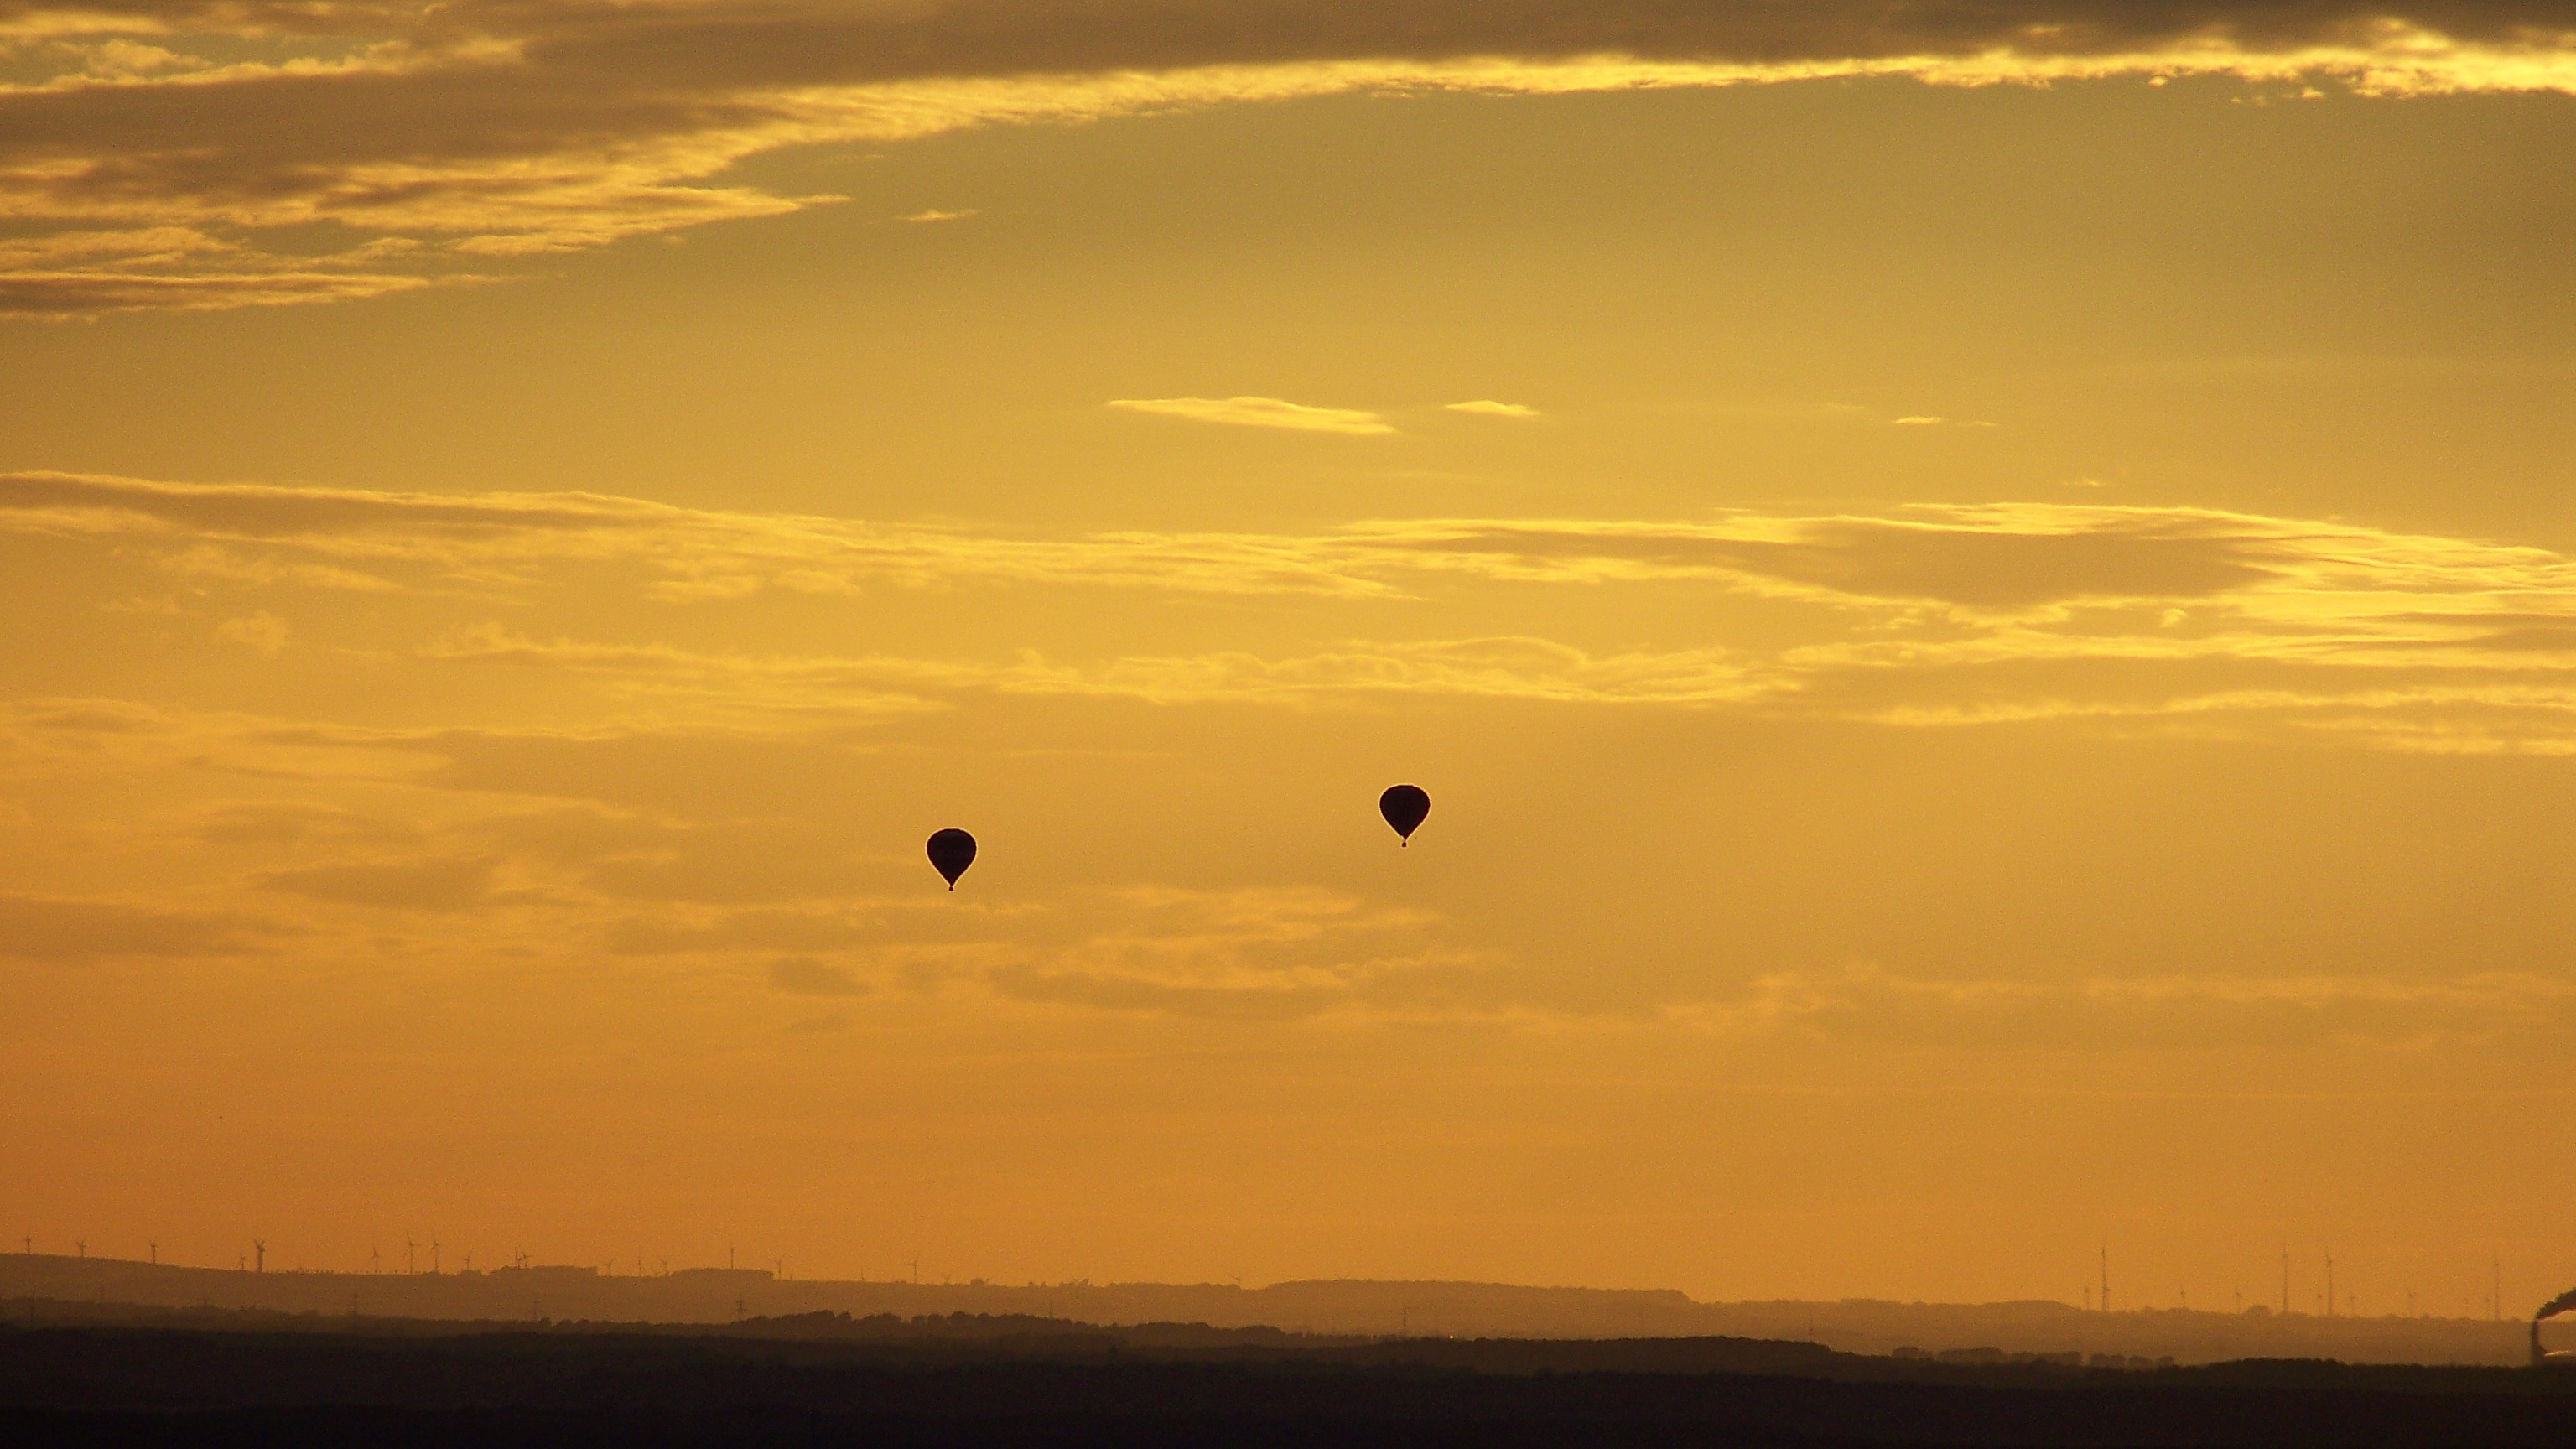
horizon, cloud, sky, sun, sunrise, sunset, prairie, sunlight, morning, balloon, hot air balloon, dawn, aircraft, dusk, evening, vehicle, romance, plain, abendstimmung, afterglow, evening sky, hot air ballooning, atmosphere of earth